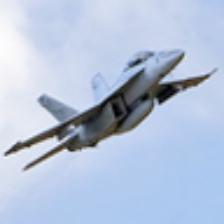
Label: NonHuman